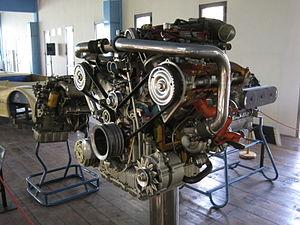
Automobiles in Panini Maserati Museum in Modène - Moteur Maserati